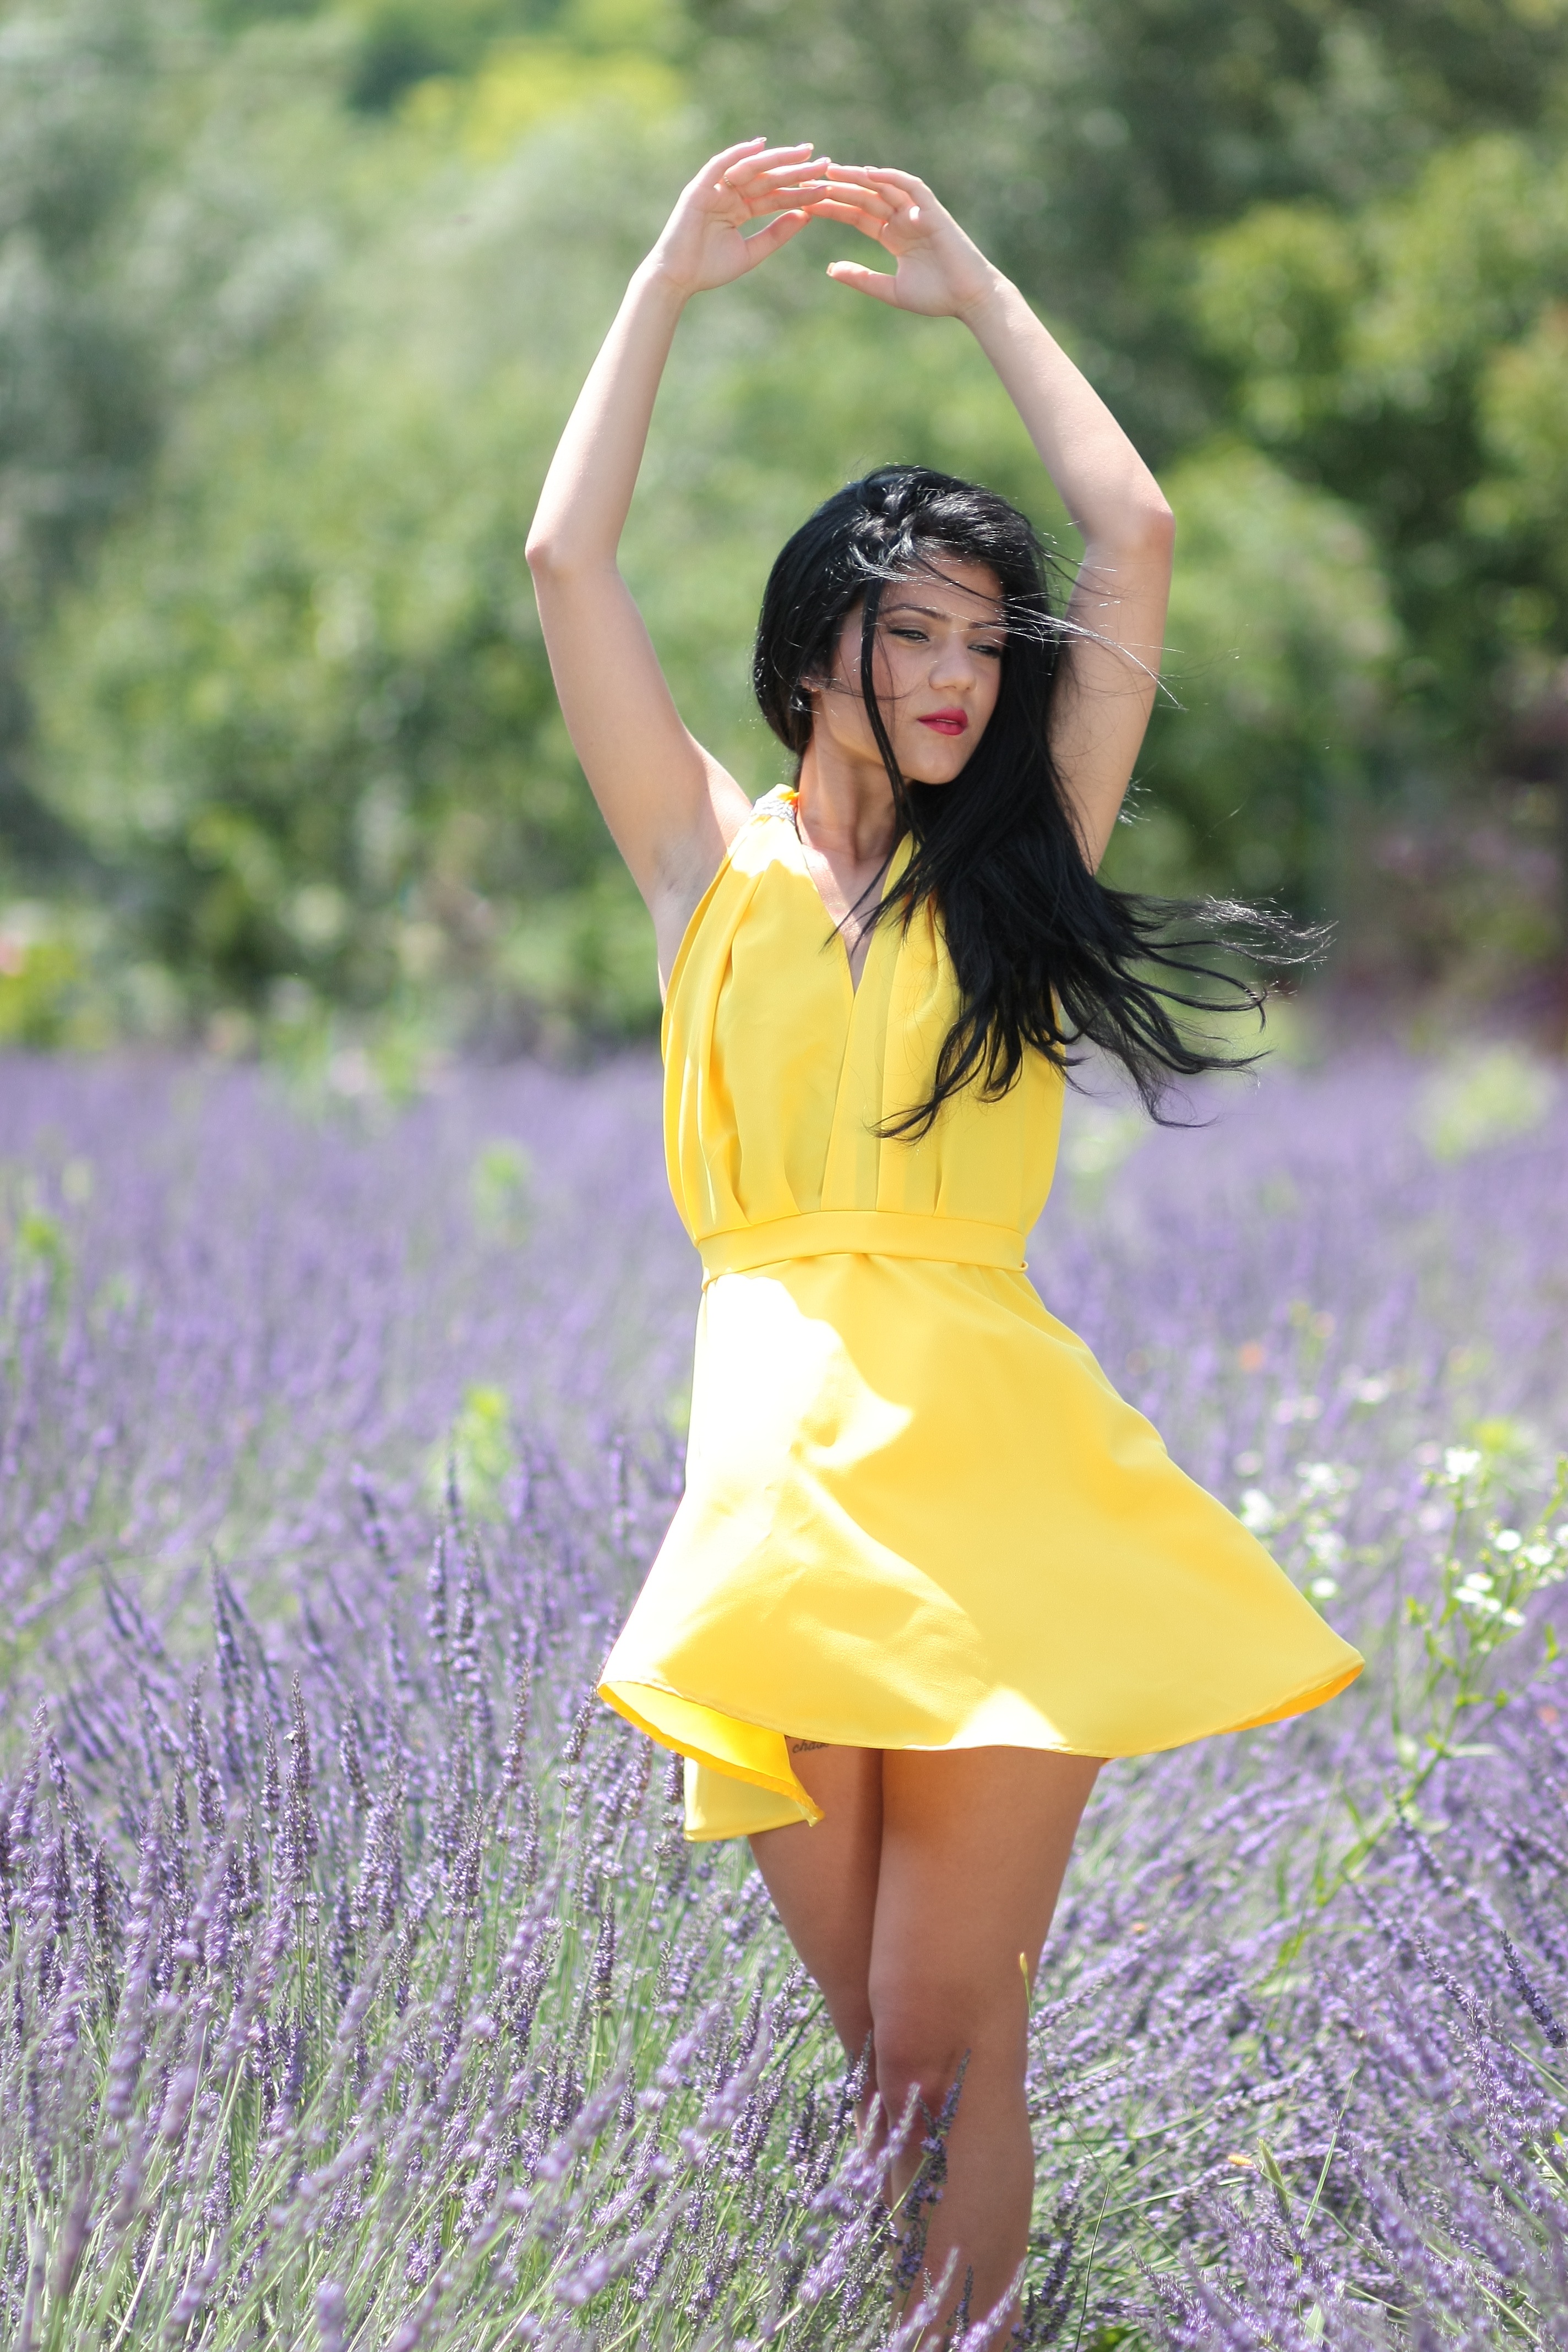
nature, grass, plant, girl, woman, hair, lawn, meadow, flower, leg, model, spring, fashion, clothing, yellow, lady, lavender, flowers, dress, eye, beauty, blond, photo shoot